Franklin J. Phillips

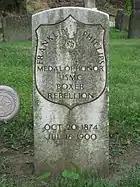
Photograph of Gravestone Medal of Honor recipient Pvt. Franklin J. Phillips, USMC

Franklin J. Phillips (October 20, 1874 – July 16, 1900), also known as Harry Fisher, was a soldier and Marine, and after serving in the United States Marine Corps as a private, he posthumously received the Medal of Honor for actions during the Boxer Rebellion. Private Phillips was the first Marine whose Medal of Honor was awarded posthumously. Phillips is interred in Versailles Cemetery, McKeesport.